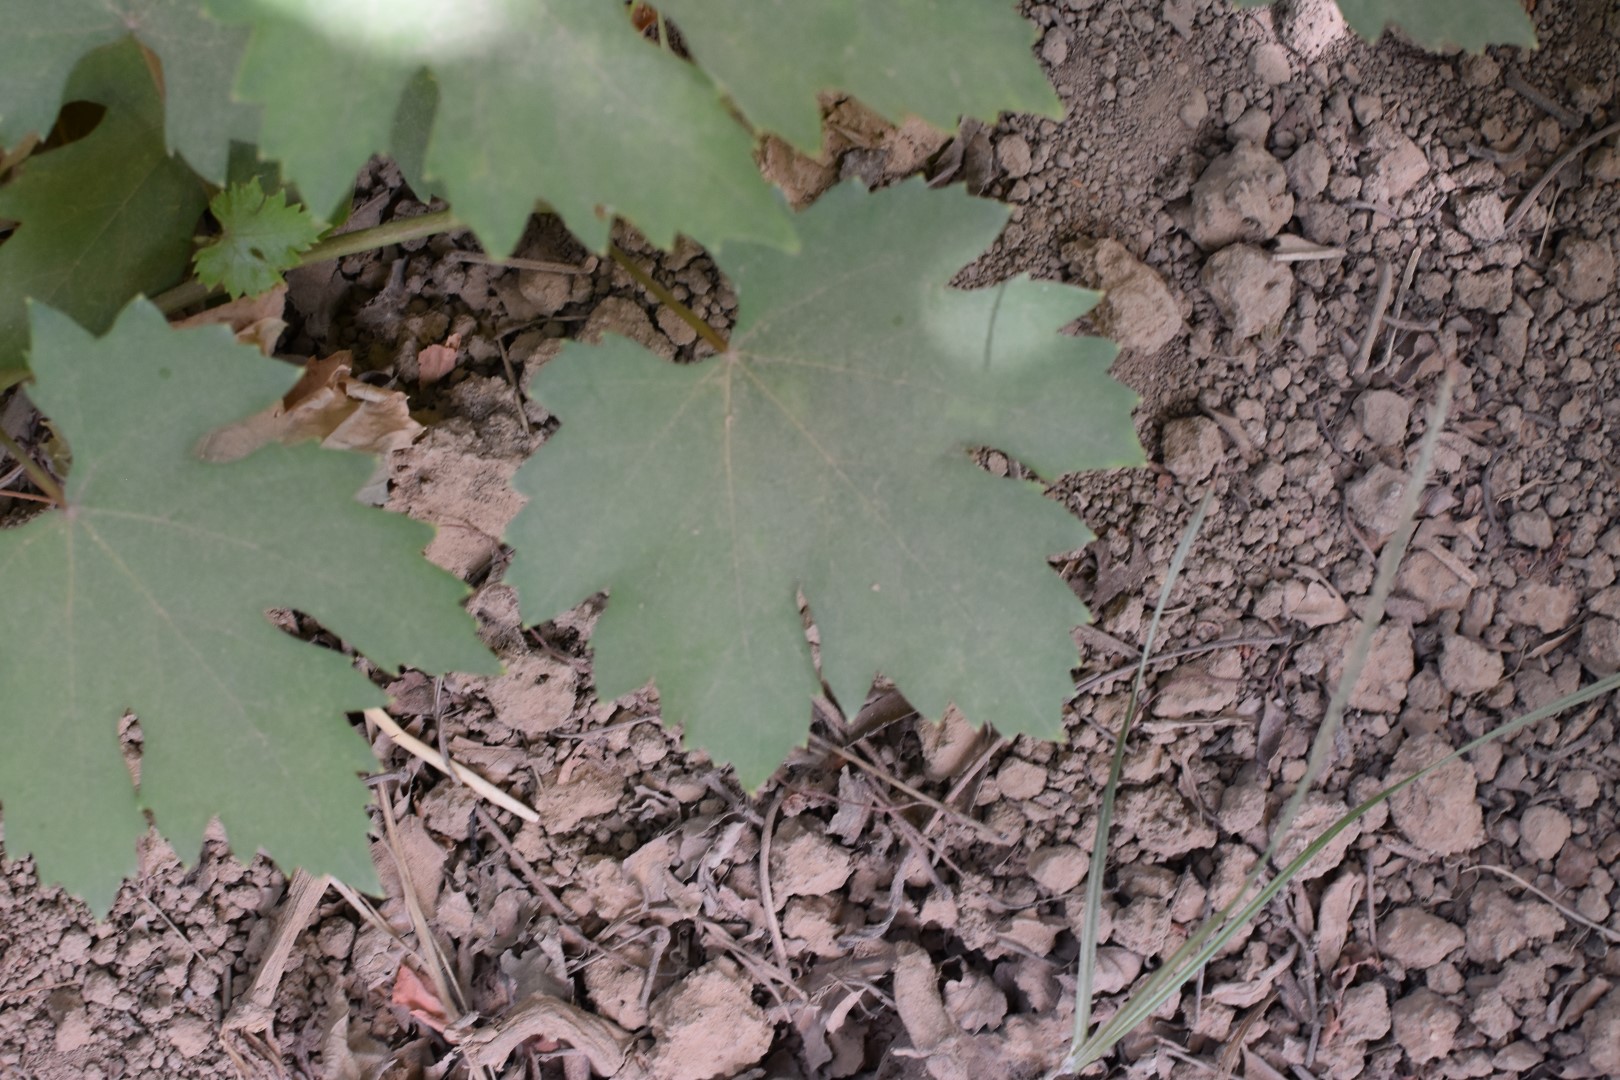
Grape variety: Riasi